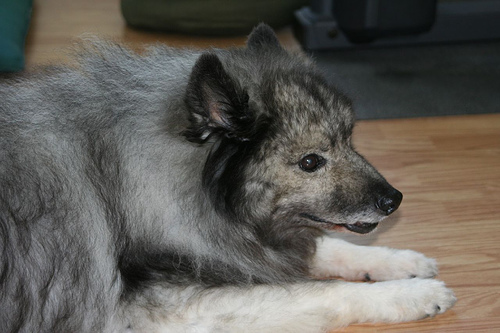
Animal: dog
Breed: keeshond